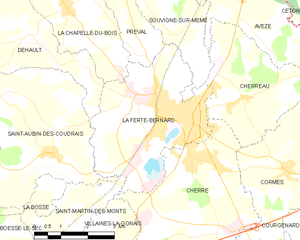
Carte des communes françaises